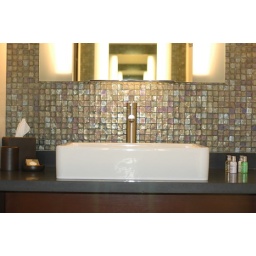
Bardessono in room bathroom sink